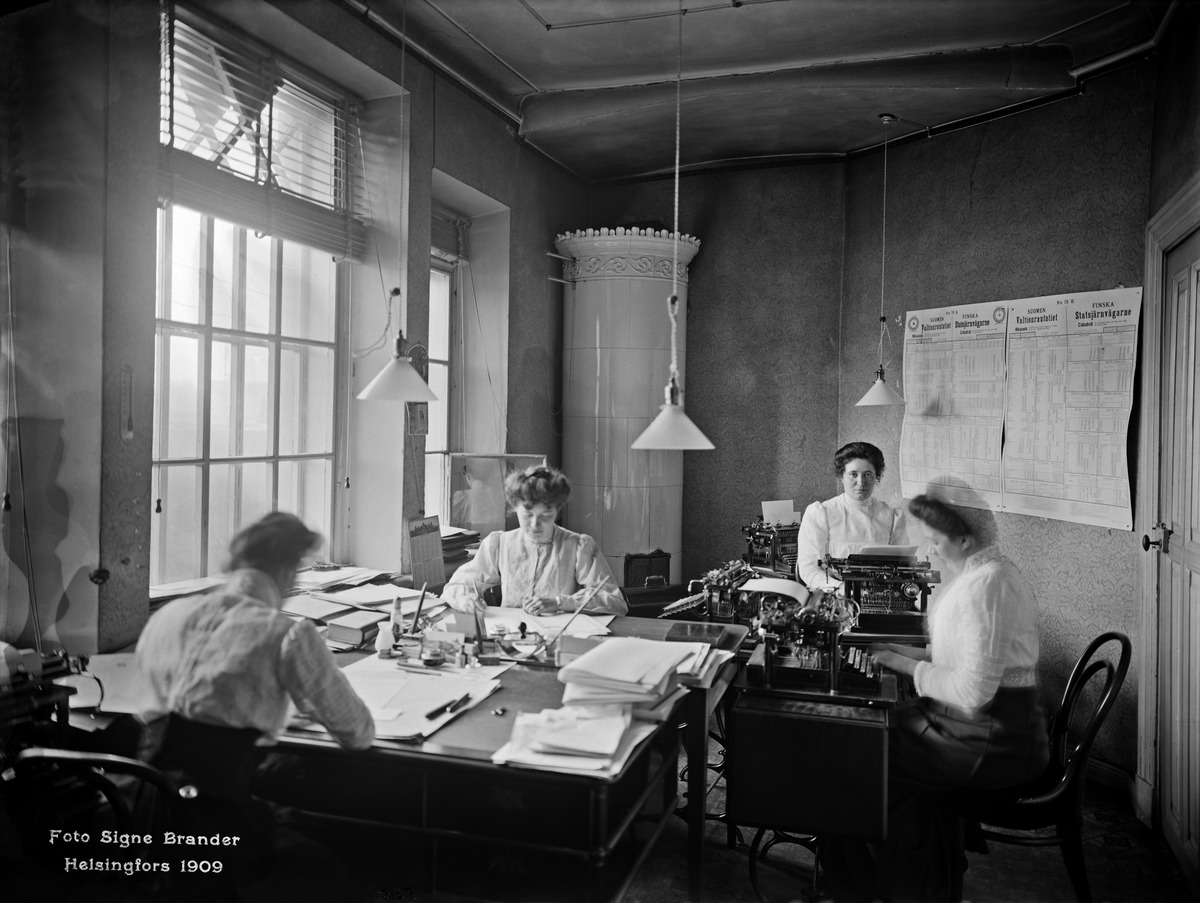
Vanha rautatieasema
sisällön kuvaus: Vanha rautatieasema.  Konekirjoittajattarien huone. mustavalkoinen
Kuvaaja: Brander, Signe, valokuvaaja
Ajankohta: kuvausaika 1909
Paikka: Suomi, Uusimaa, Helsinki, Kluuvi Helsinki, Kaivokatu
Aiheet: rakennukset julkiset rakennukset, rautatieasemat, rautatiet, virkamiehet, naiset, kaakeliuunit, lamput, kirjoituskoneet